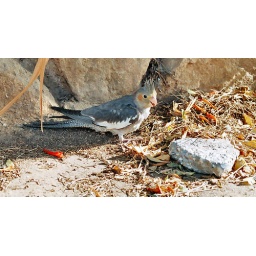
Cockatiel parrot in street 3